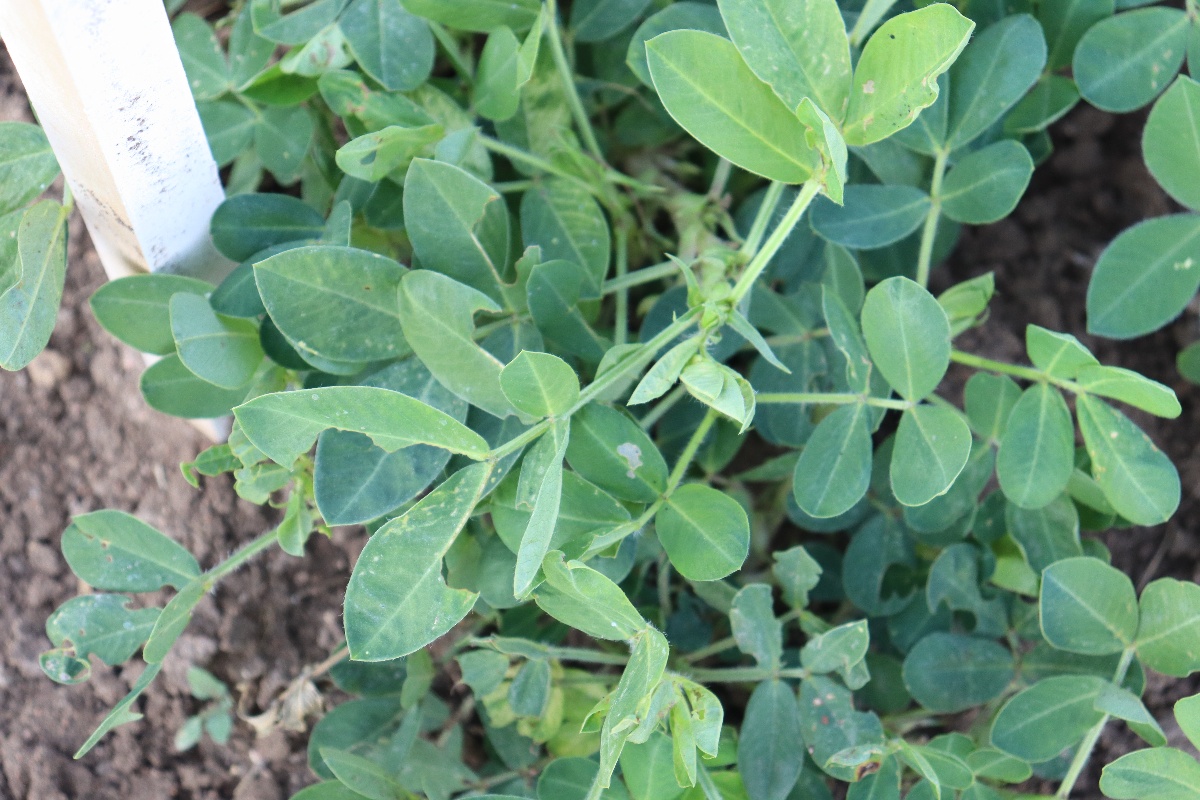
Label: early_leaf_spot